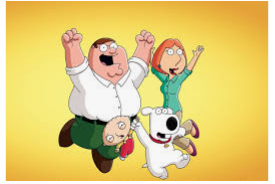
Portrait style: Cartoon Portrait